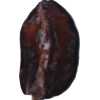
Label: carambola